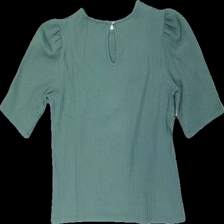
View: back
Type: Top
Category: Ladies
Brand: Lindex
Colors: Green
Material: 56% cotton, 44% polyester
Pattern: Other
Cut: Regular, C-collar
Size: S
Season: All
Price range: <50
Recommended usage: Reuse
Comment: detergent smell